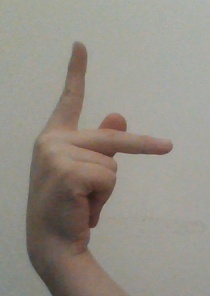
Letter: dha